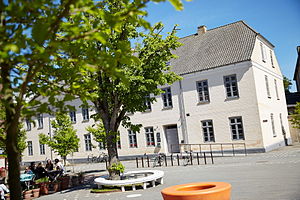
Kolding Stadsarkiv
Skolegade 2B er den gamle Borgerskole fra 1856, men har siden 2006 huset Kolding Stadsarkiv.
Kolding Stadsarkiv
Kolding Stadsarkiv er et dansk lokalhistorisk og kommunalt arkiv i henhold til Arkivlovens § 7. Dvs. arkivet er offentligt arkiv for Kolding Kommune samt byhistorisk arkiv for Kolding og omegn. Arkivet blev oprettet i 1965 som byhistorisk arkiv og i 1987 blev det omdannet til stadsarkiv. Første stadsarkivar i Kolding var Birgitte Dedenroth-Schou. Arkivet har siden 2006 haft til huse i den tidligere Borgerskole fra 1856 - i dag Skolegade 2B, 6000 Kolding. Tidligere var arkivet beliggende på Staldgaarden.